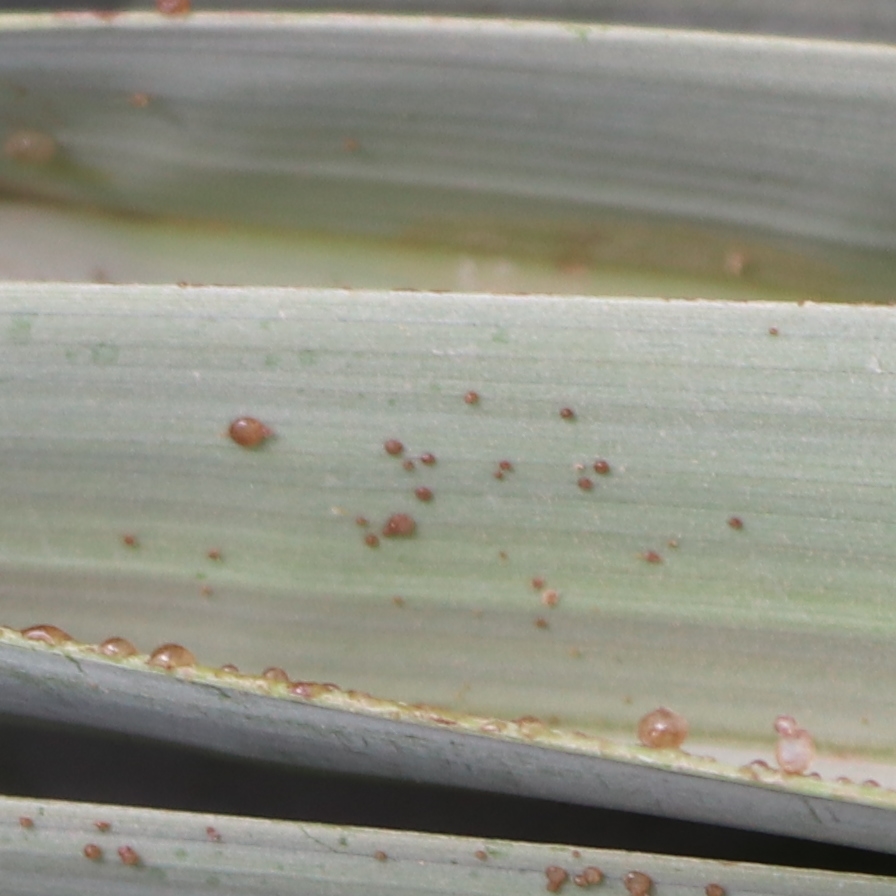
Label: Honey